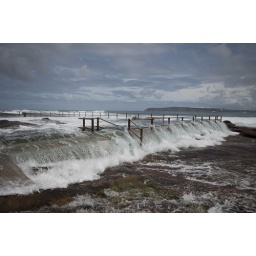
Water fall created by the water escaping from large ocean swell